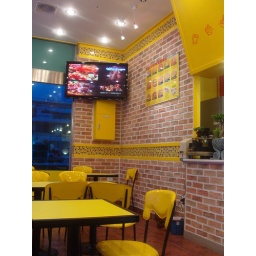
finally cheap pizza near our house